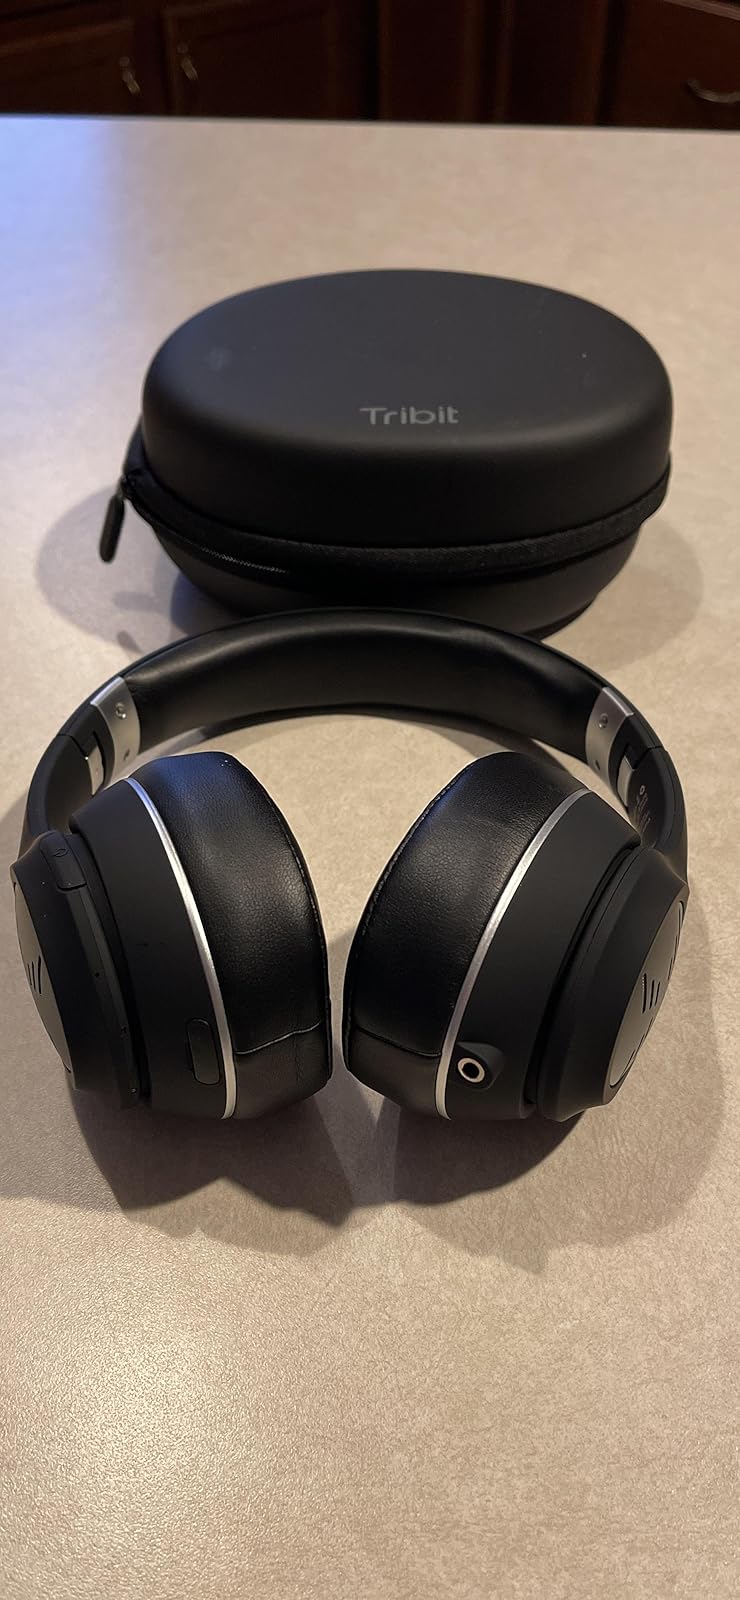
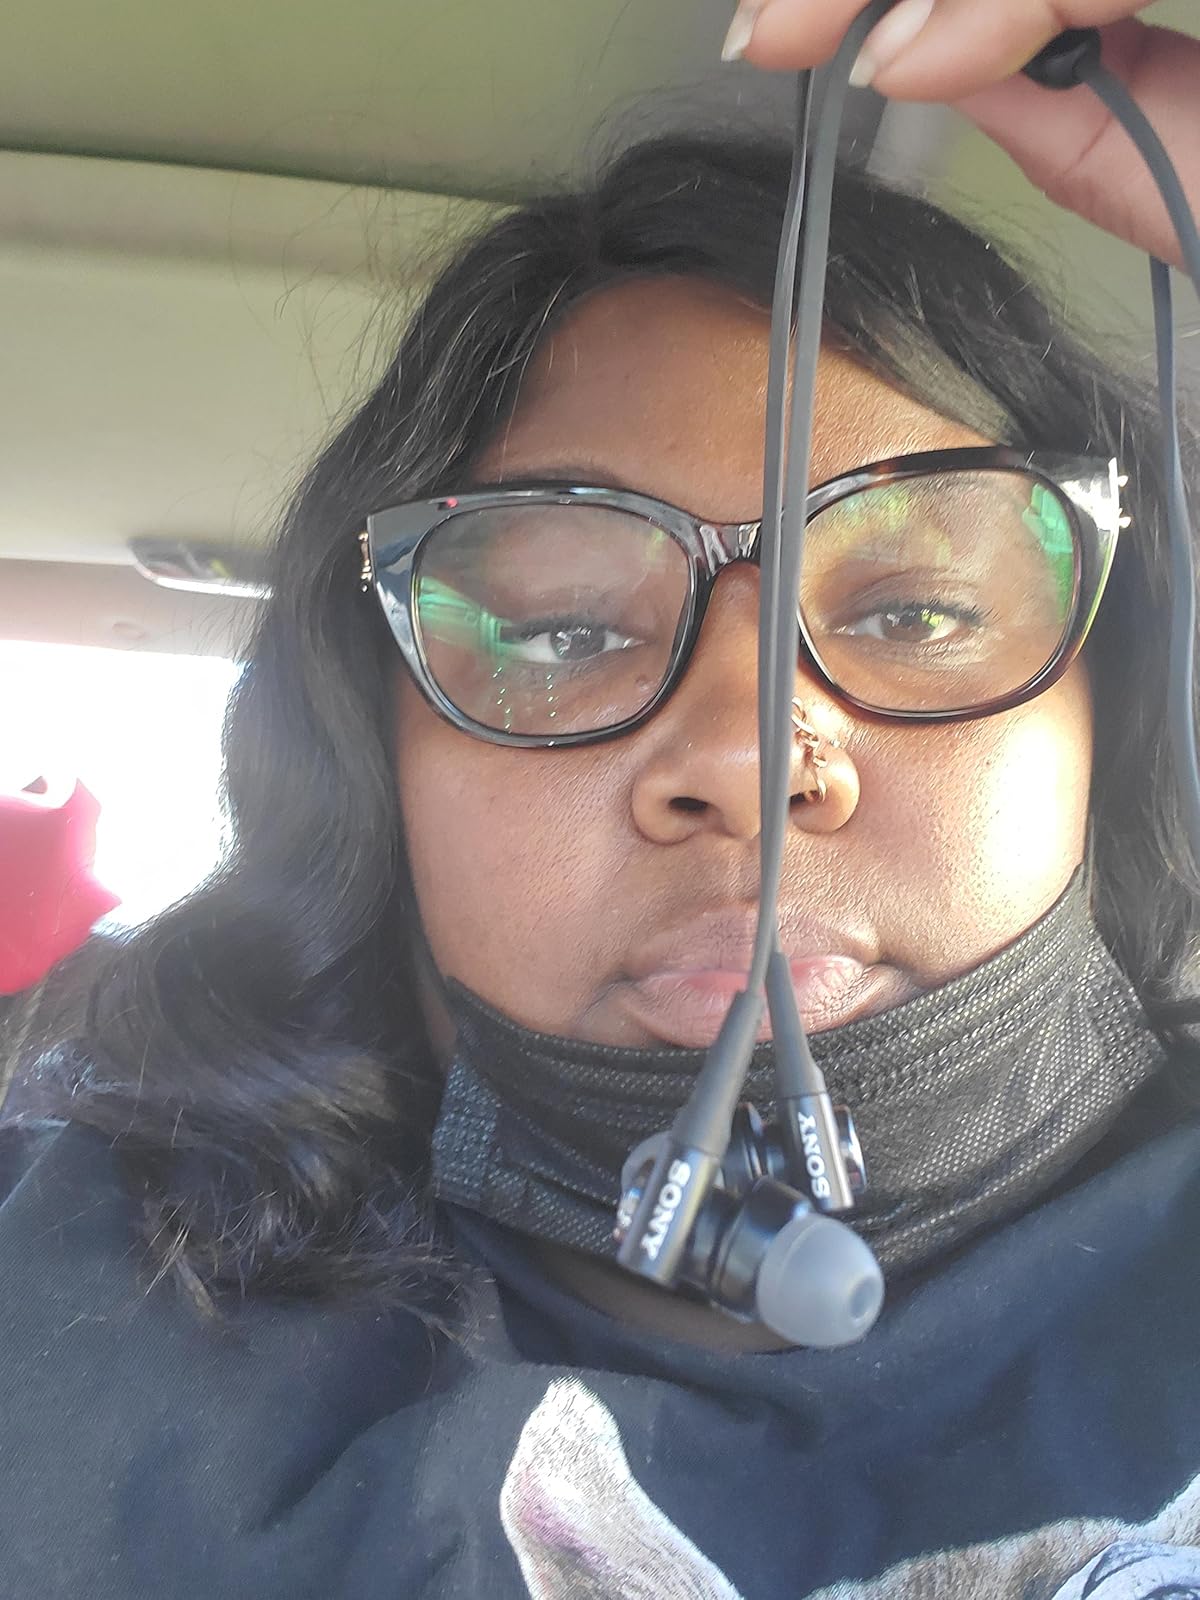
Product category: headphones
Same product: no